Western Desert campaign

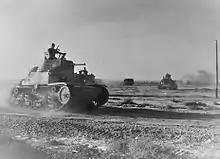

Morale was considered high and the army had recent operational experience. The Italian navy had prospered under the Fascist regime, which had paid for fast, well-built, well-armed ships and a large submarine fleet but it lacked experience and training. The air force had been ready for war in 1936 but by 1939 had stagnated; the British did not consider it capable of maintaining a high rate of operations. The 5th Army, with eight divisions, was based in Tripolitania, the western half of Libya, opposite Tunisia and the 10th Army, with six infantry divisions, held Cyrenaica in the east. When war was declared, the 10th Army sent the 1st Libyan Division to the Egyptian frontier from Giarabub to Sidi Omar and XXI Corps from Sidi Omar to the coast, Bardia and Tobruk. The XXII Corps moved south-west of Tobruk to act as a counter-attack force.